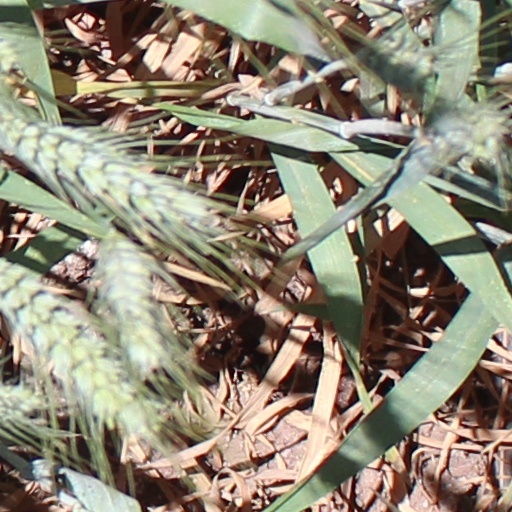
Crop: wheat